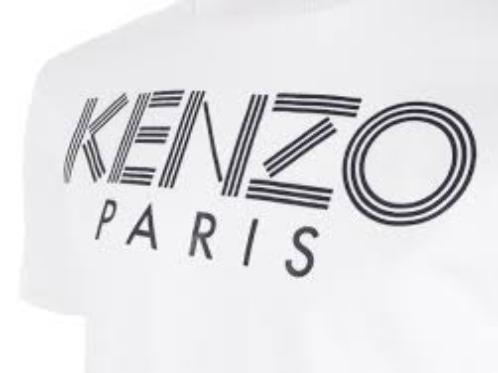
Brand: Kenzo
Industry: Clothes